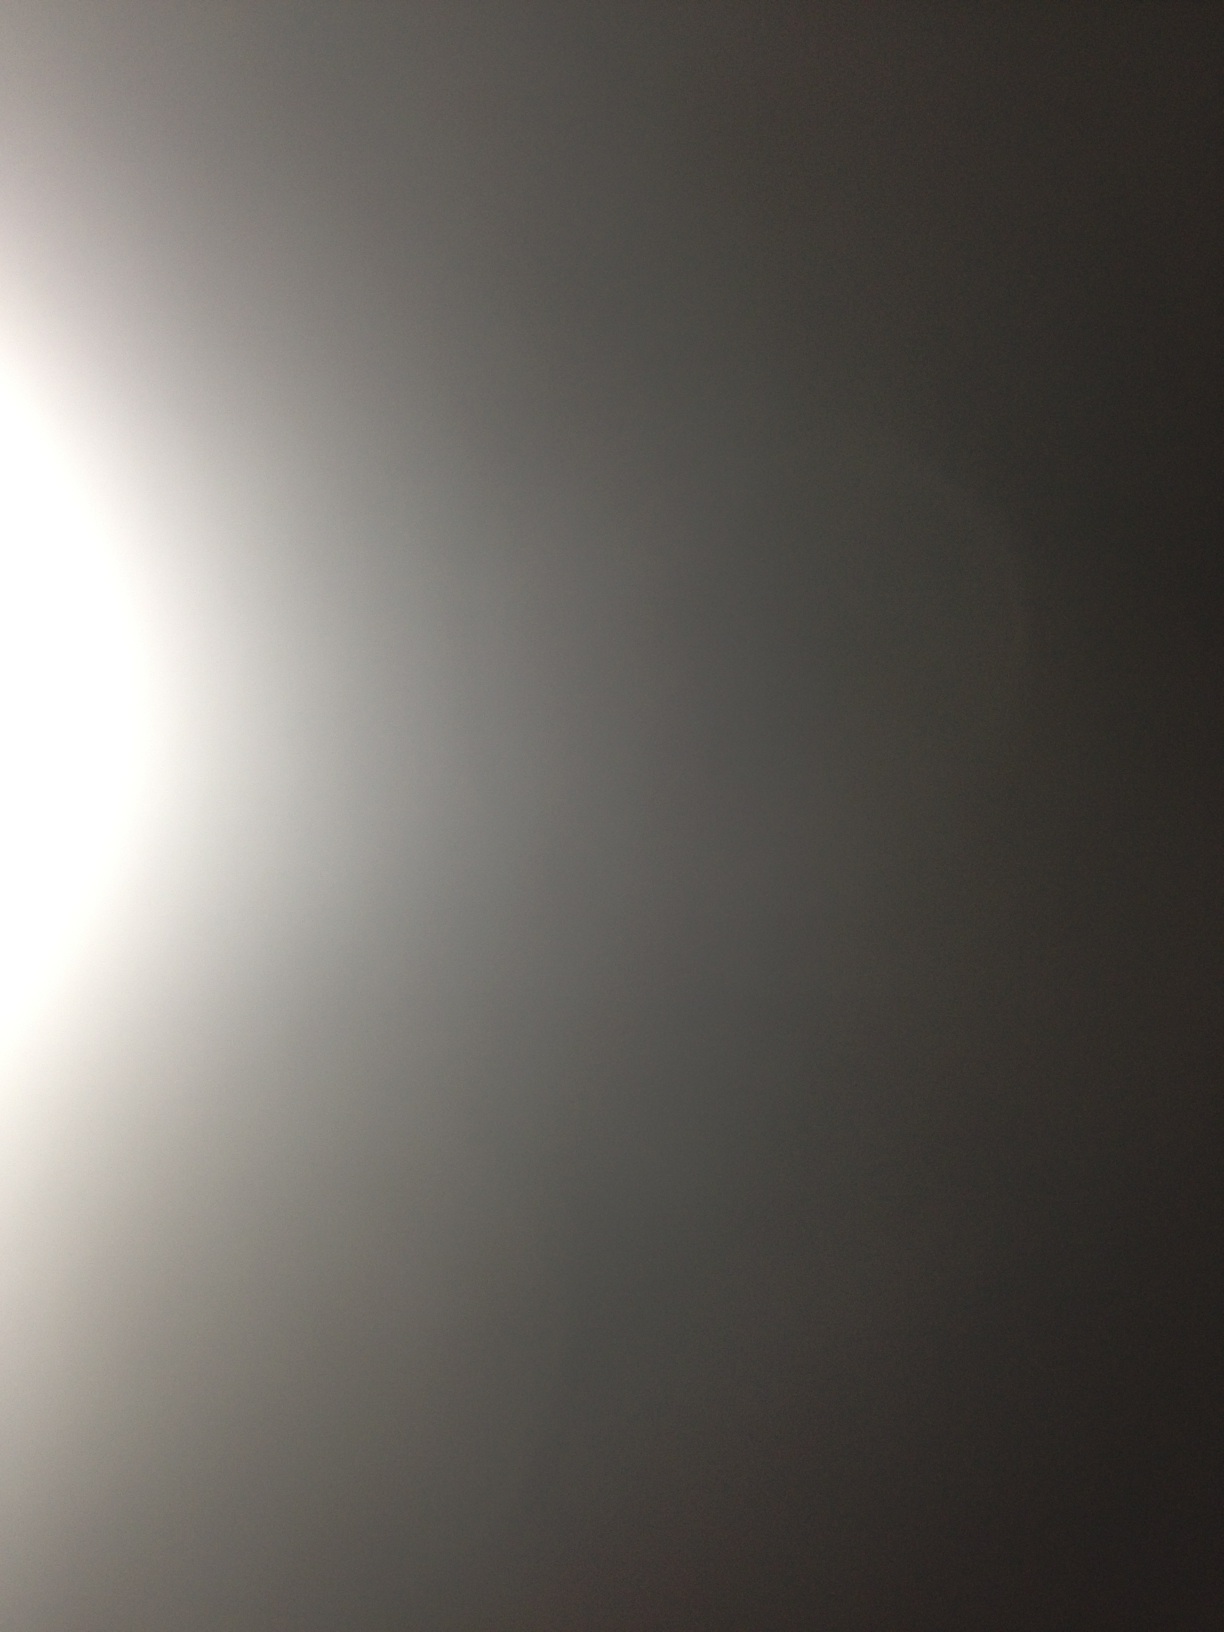Question: What is this can?
Answer: unanswerable